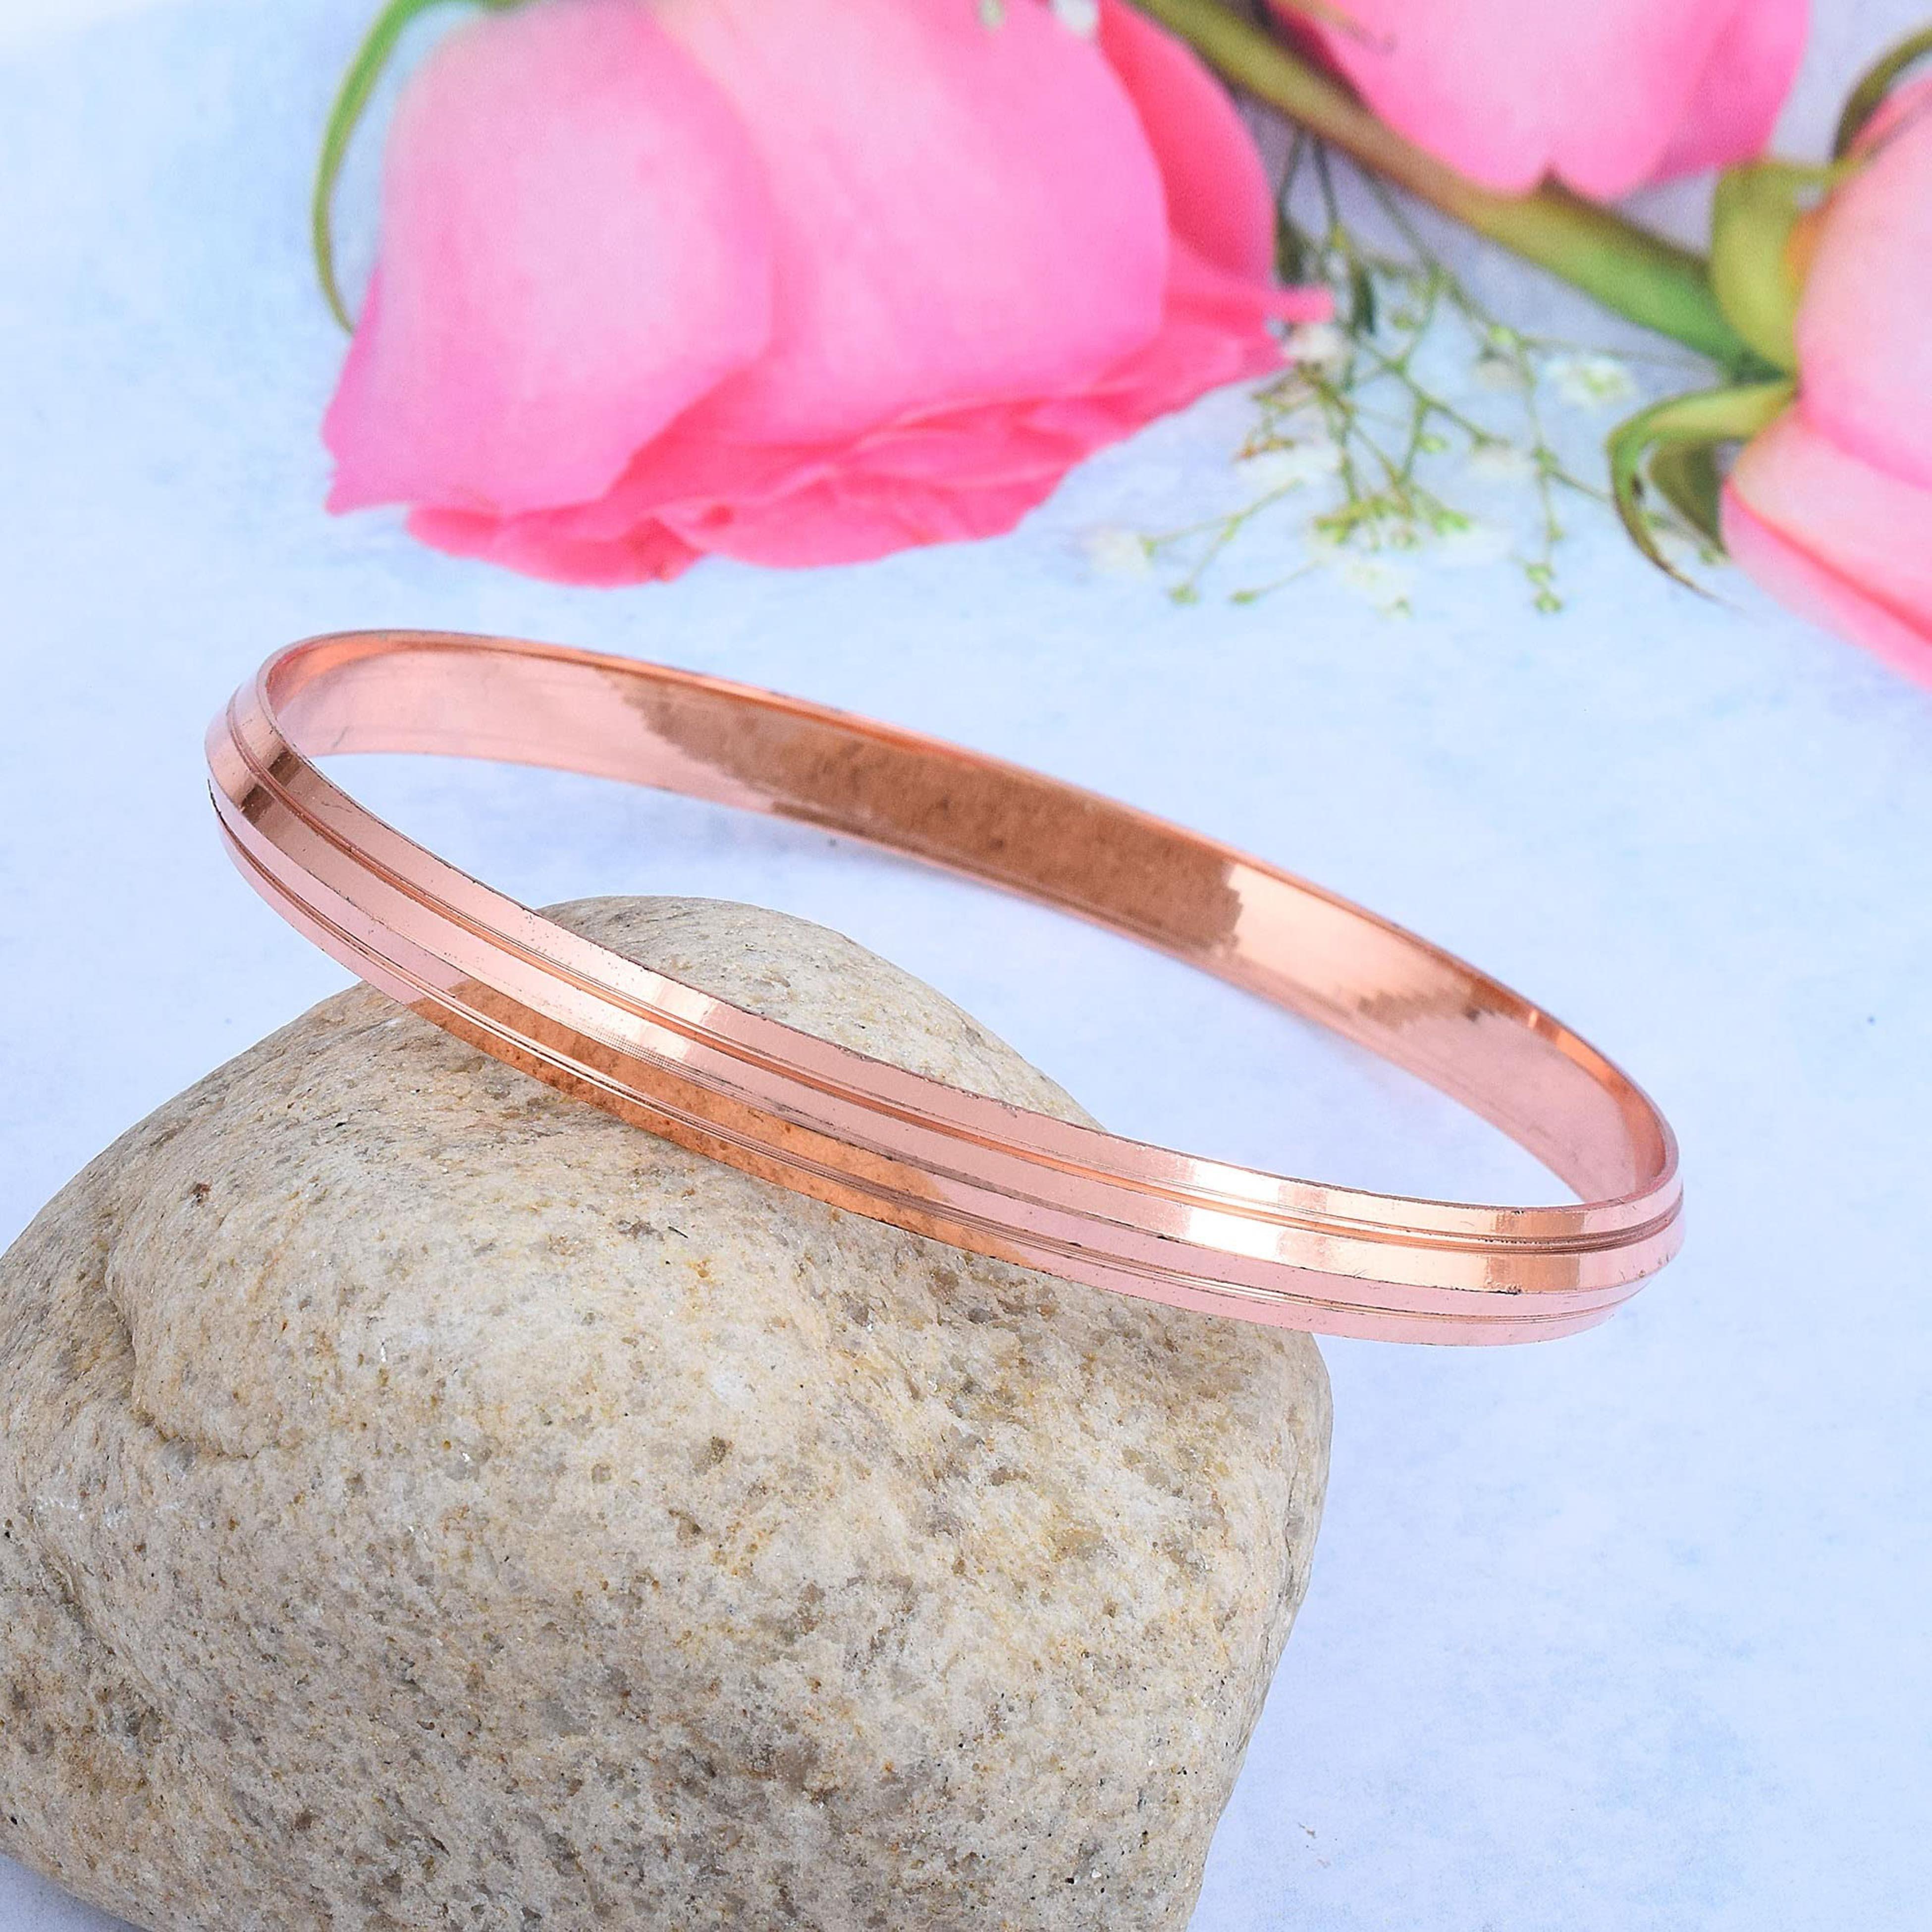
ZUMRUT MAKING YOU A STYLE SENSATION Stainless Steel Plain Thin Line Macho Stylish Exclusive Special Design Gift for Him Everyday Bracelet Kada for Men Women (Copper Coated)
Type: Bracelets & Bangles
Brand: ZUMRUT MAKING YOU A STYLE SENSATION
Price: Rs. 349
 This stainless steel kada will give him a macho and masculine look, perfect for any occasion. it can be worn with all indian and indo-western dresses. this versatile, multi-occasion product, is fit to wear by all age groups. an exclusive, and latest trendy, top quality product.
Features: This Stainless Steel Kada Will Give Him A Macho And Masculine Look, Perfect For Any Occasion.,Get This Famous Punjabi Kara Made Of Stainless Steel, Which Is Traditionally A Symbol Of Strength Also A Fashion Accessory Which Can Be Worn By Everybody.,To Check Size, Use A Measuring Scale, Measure From The Middle Of Your First Knuckle, To The Middle Of Your Fourth Knuckle. That Measurement Will Give You Your Correct Kada(Kara) Size Check The Illustration .,Skin Friendly - Nickel Free And Lead Free As Per International Standards. Anti-Allergic And Safe For Skin.,Made In India : All Our Products Are Manufactured In India And Are Exclusively Crafted To Adorn Your Persona. Skin Friendly: All Our Products Are Lead & Nickel Free To Ensure Safety And Comfort; Even For Sensitive Skin.